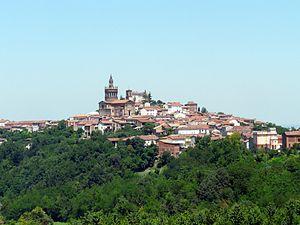
Camagna Monferrato est une commune italienne de la province d'Alexandrie dans le Piémont en Italie.